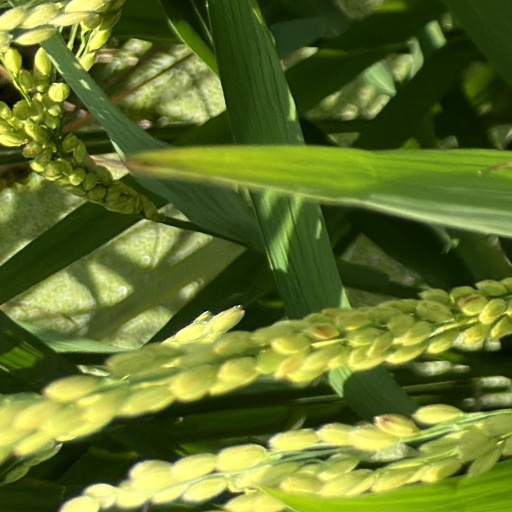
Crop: rice